Cecil H. Underwood

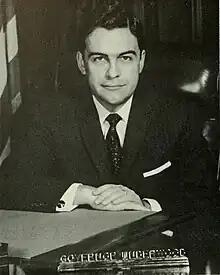
Underwood from "The Monticola" (1959)

Cecil Harland Underwood (November 5, 1922 – November 24, 2008) was an American politician who served as the 25th and 32nd governor of West Virginia from 1957 to 1961, and again from 1997 to 2001. A member of the Republican Party, he was the youngest governor in the state's history when first elected in 1956 at age 34 and later became the oldest when re-elected in 1996 at age 74. His career spanned more than five decades, including multiple gubernatorial bids, legislative service, and roles in academia and business. Underwood was known for his work in civil rights, economic development, and tax reform.